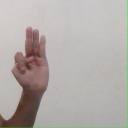
अक्षर: भ